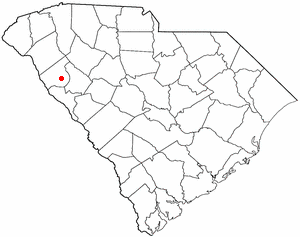
Abbeville est une ville de l'État américain de Caroline du Sud, située dans le comté d'Abbeville, dont elle est le siège. Sa population s’élevait à 5 237 habitants lors du recensement de 2010, estimée à 5 168 habitants en 2016.